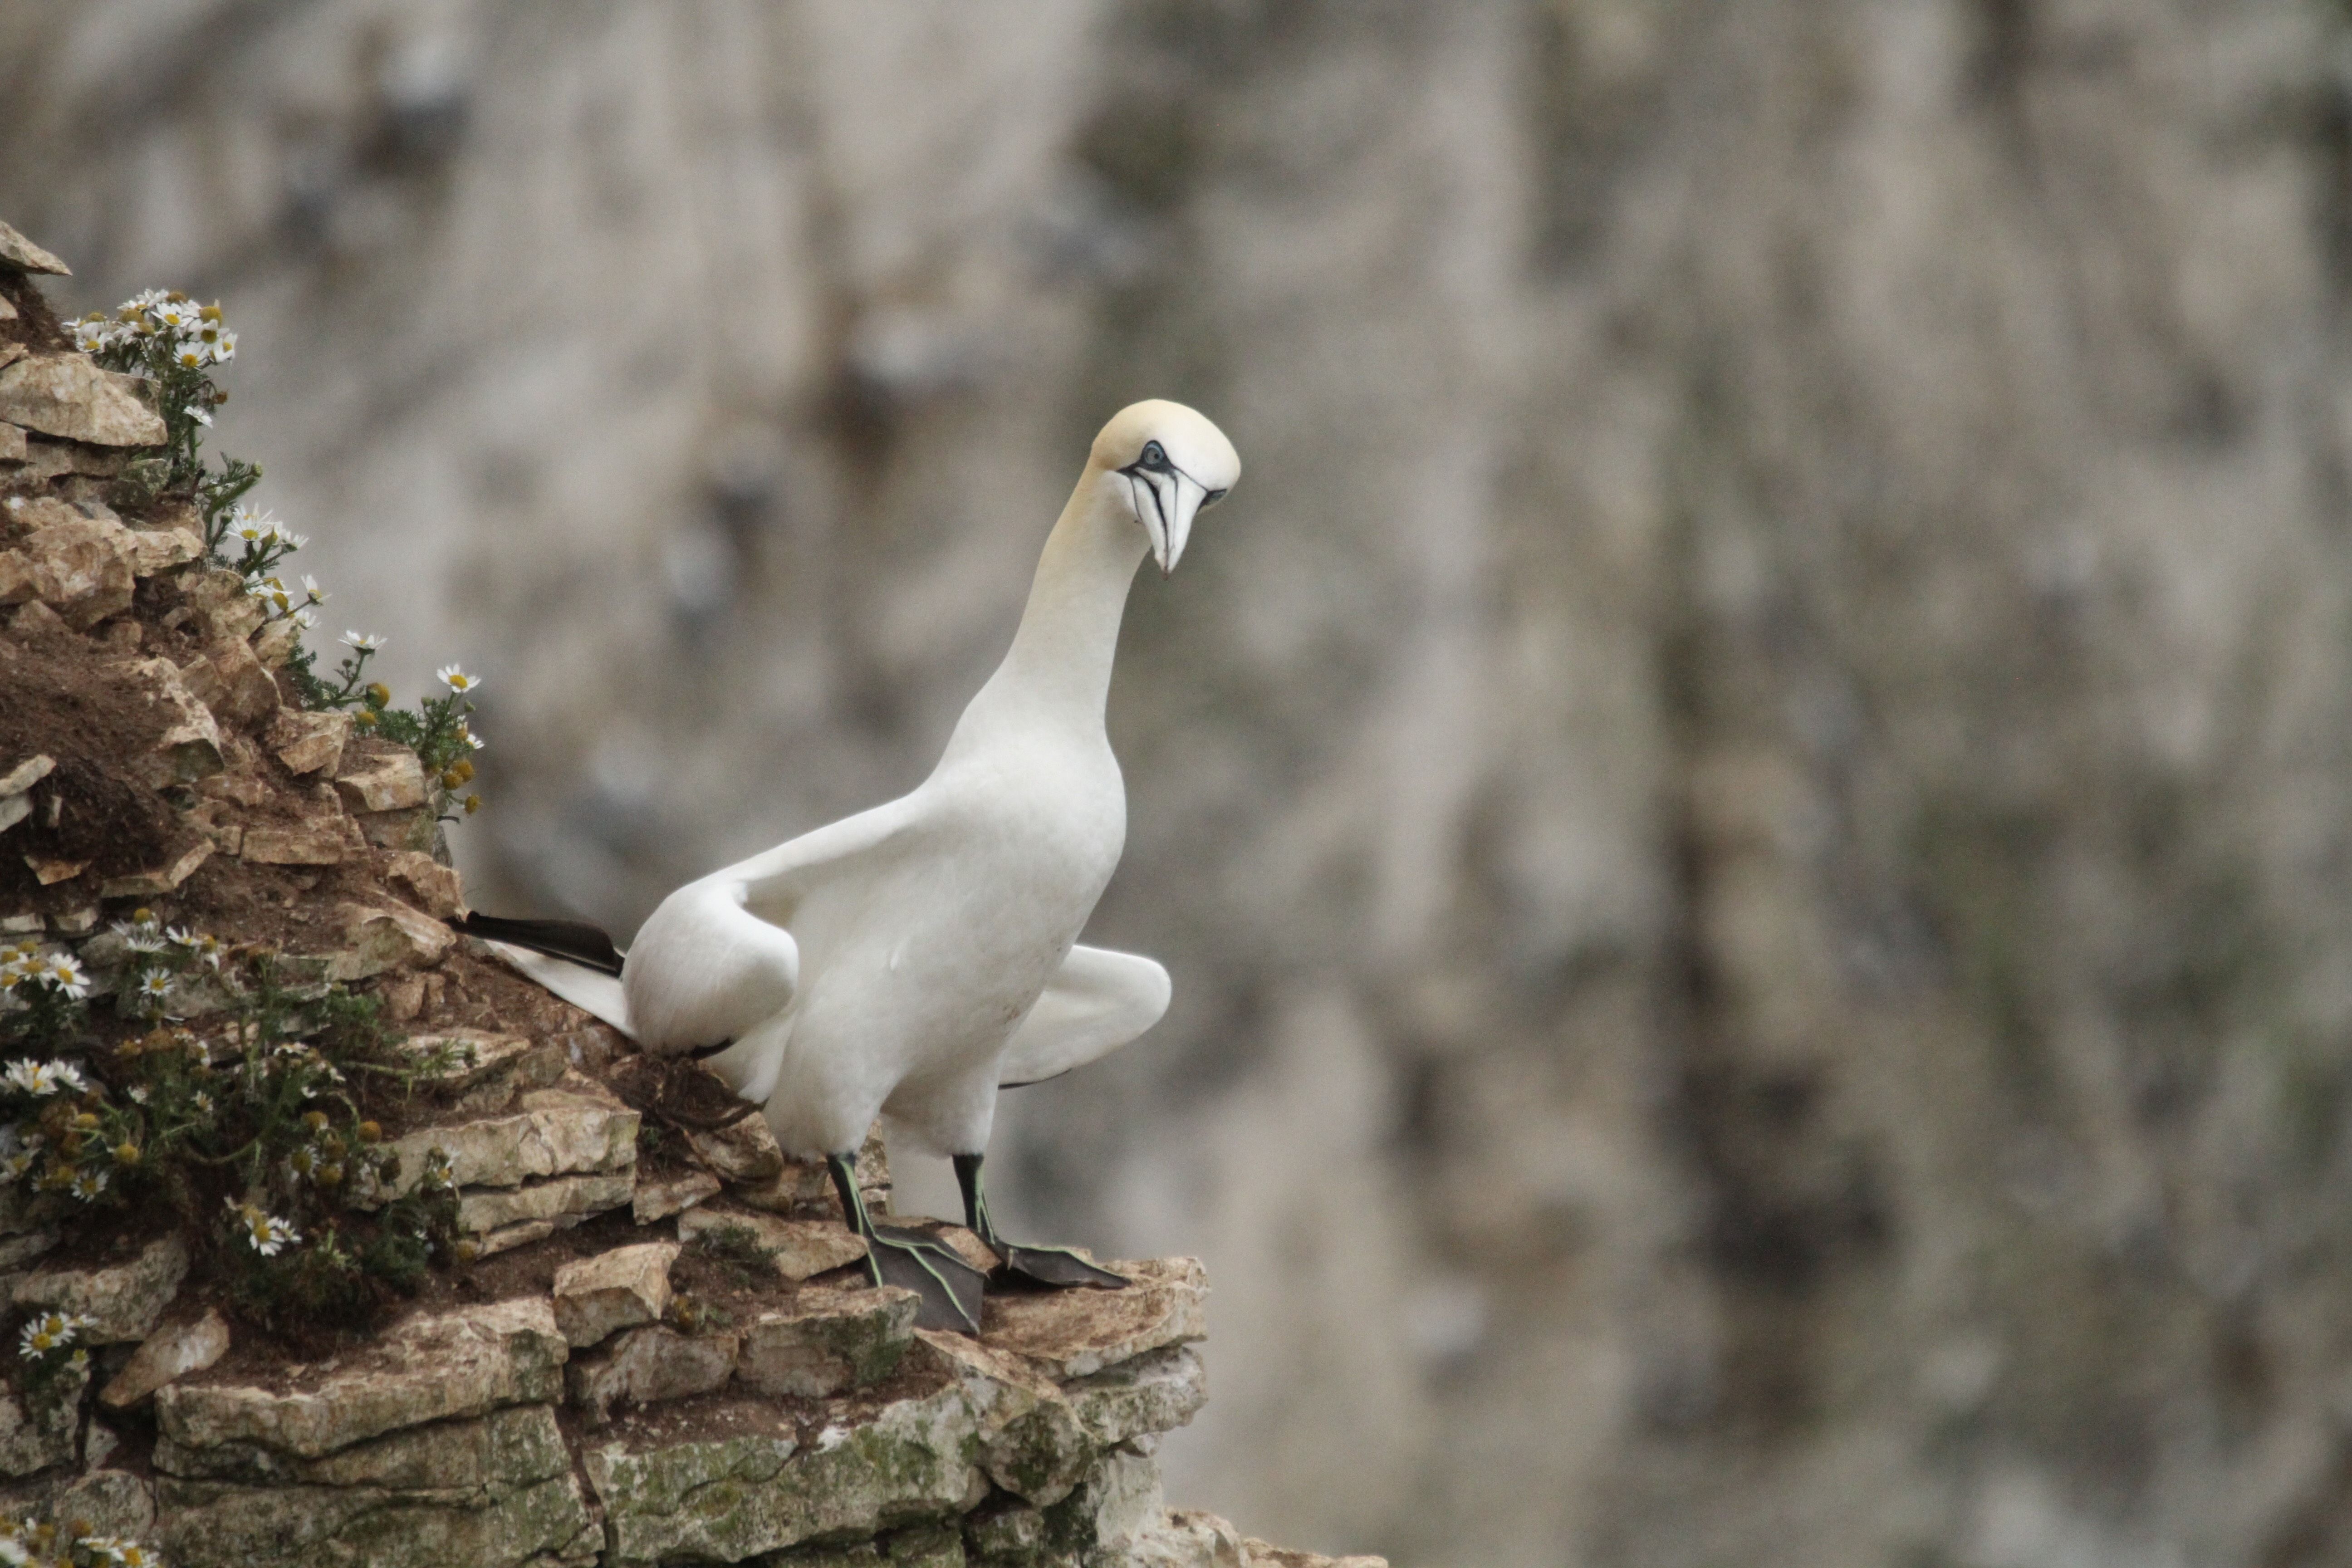
Cliffside Gannet
A majestic Northern Gannet perches on a rugged cliff edge, surrounded by patches of greenery and small flowers
Taken from a side-profile, low-angle position, the image shows a Northern Gannet confidently planted on a rocky cliff face. Its silky white plumage and sharp black-tipped wings are contrasted dramatically with the rough, earth-toned rocks and the blurred rocky background. The atmosphere is wild and natural, and the muted color palette includes pale whites, earthy browns, and whispers of green
Labels: Animal, Beak, Bird, Booby, Plant, Waterfowl, Seagull, Rock, Gannet, blurry background, cliff
Camera: Canon Canon EOS 7D
Lens: 120-400mm
Aperture: F5.6
Exposure: 1/8000 sec
ISO: 2500
Focal length: 400